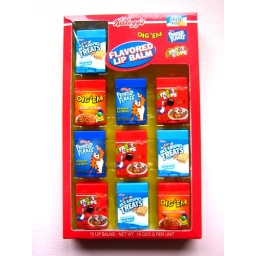
10 cute little boxes in flavours RiceCrispies Treats, Frosted Flakes, Fruit Loops &amp;amp; Dig Em's. found on ebay.co.uk